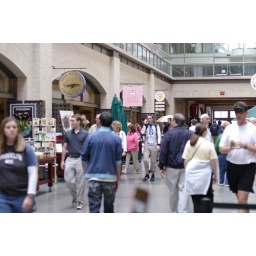
The market in San Francisco's ferry terminal building is clean and still feels new from it's recent renovation.